Railways in Melbourne

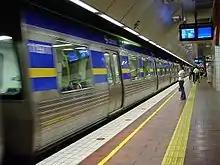
Melbourne Central railway station in the underground City Loop, June 2004

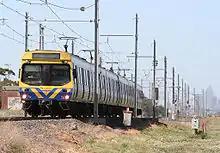
Comeng train on the Werribee line, October 2007

By the 1970s, Melbourne's railway network was run down, with the last major investment on the suburban tracks having taken place nearly fifty years earlier. Sixty-year-old Tait trains (known colloquially as "red rattlers") were still in operation, and inner city congestion at Flinders Street led to peak hour delays. In February 1971, the Melbourne Underground Rail Loop Act was passed, establishing the Melbourne Underground Rail Loop Authority (MURLA) to build a connecting series of tunnels from the major stations along the north, south, east and west extremities of the Melbourne CBD. The project ran for over 14 years, opening progressively between 1981 and 1985. The loop was designed and constructed to improve the capacity of Flinders Street and Spencer Street stations to handle suburban trains and to offer easier connections for users.